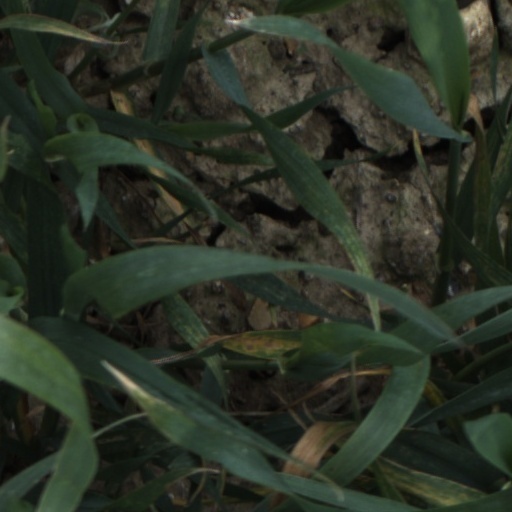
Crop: wheat